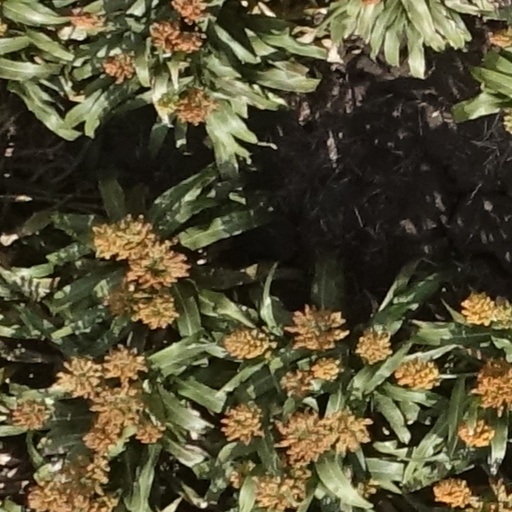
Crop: sorghum